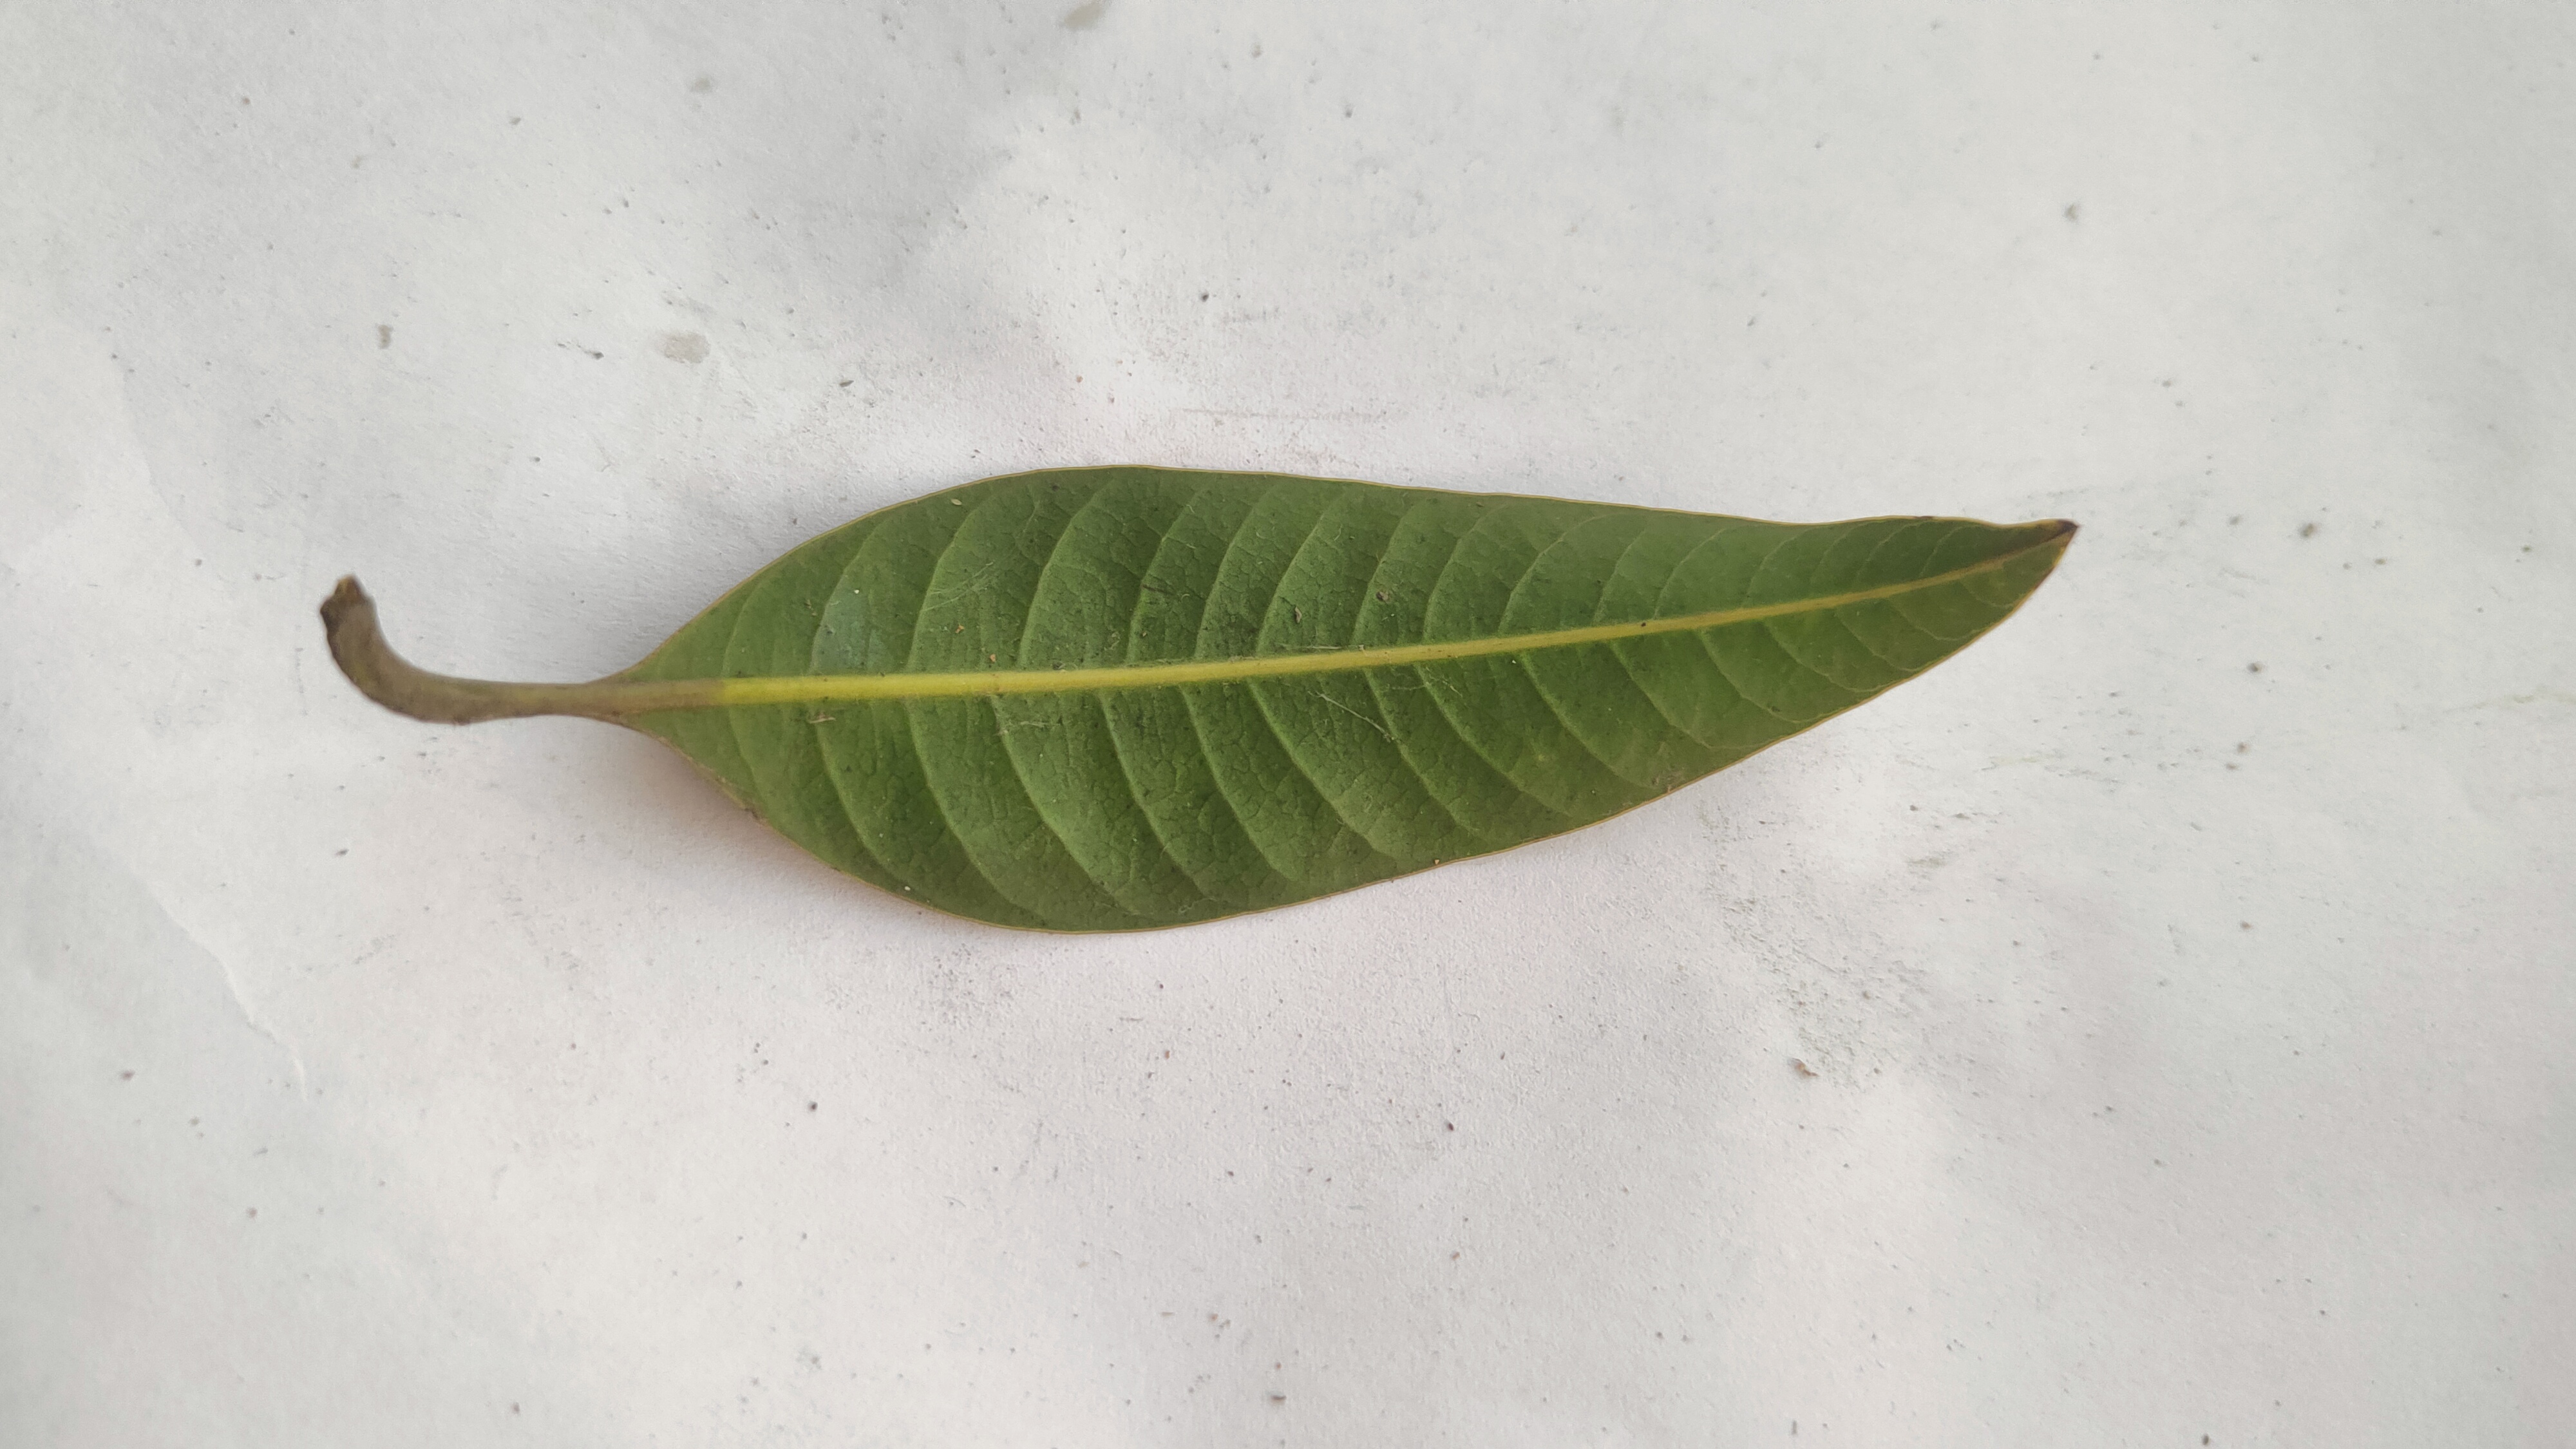
Leaf variety: Mango